Mounted band

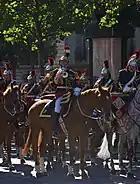
Captain Jacques Leblay, director of music of the mounted cavalry regiment of the Republican Guard.

The French Republican Guard Band maintains a mounted fanfare band (La Fanfare de Cavalerie de la Garde Républicaine), which is the seniormost of its kind in the French Armed Forces. In addition to the cavalry of the Republican Guard, the Armoured Cavalry branch of the French Army and Armored Branch maintain mounted fanfare detachments for use on ceremonial occasions. All three of these bands whether mounted or dismounted feature cavalry trumpets, bugles, kettledrums and marching percussion, as well as other one-handed instruments. Mounted bands began to encompass a larger instrumentation after a brief suppression by Napoleon. In the following years after, woodwind instruments were incorporated into French mounted bands.